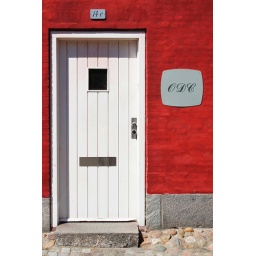
Detail of the door of one of the houses in Kastellet...